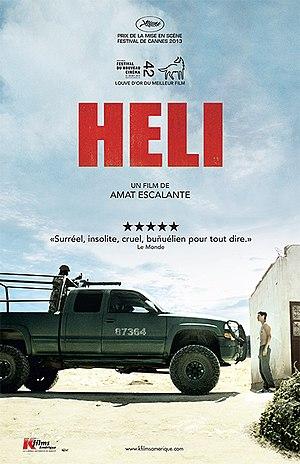
Affiche du film Heli (Q12155649)
Heli est un film dramatique mexicano-germano-néerlando-français coécrit et réalisé par Amat Escalante et sorti en 2013.